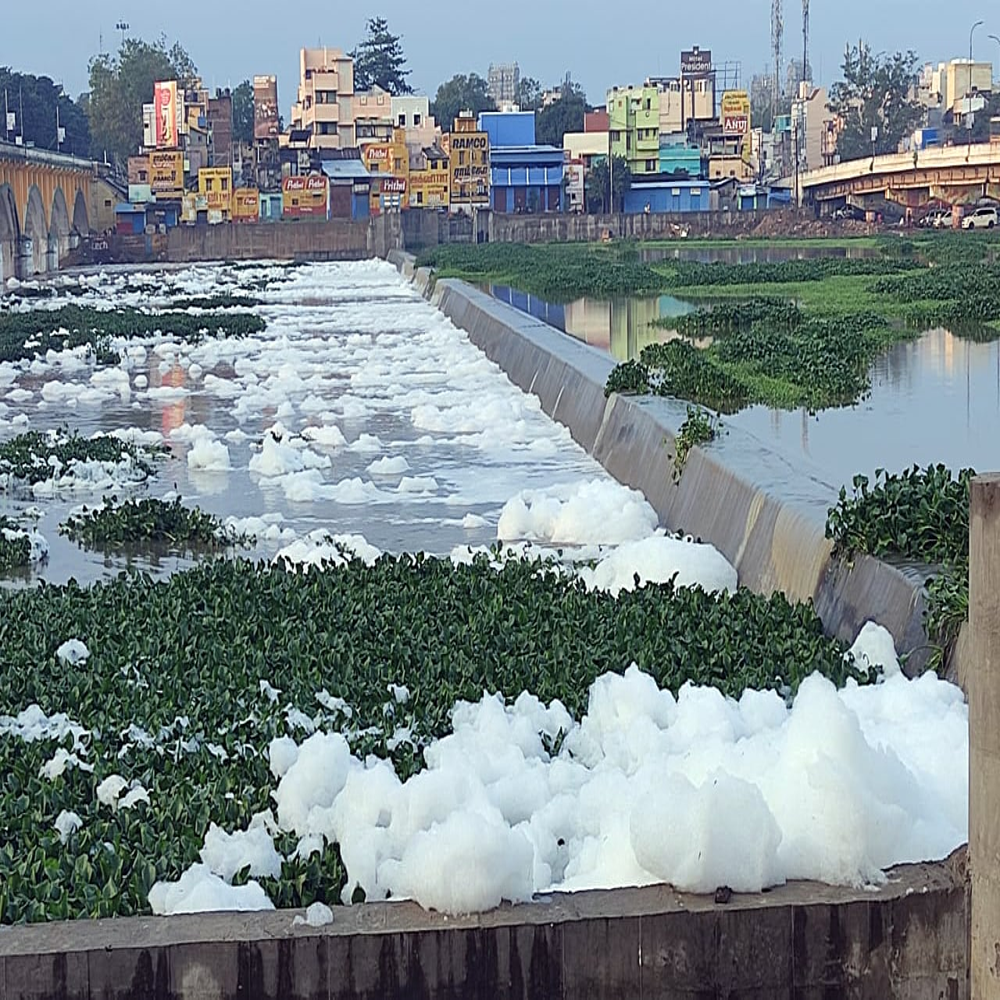
Body of water present: yes
Land polluted: no
Water polluted: no
Pollution percentage: 0%